Asia–France relations

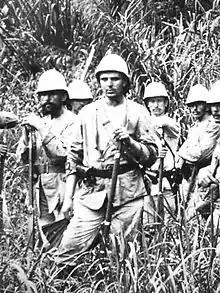
French soldiers in the Tonkin (c. 1890)

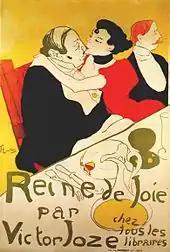
Henri de Toulouse-Lautrec lithograph poster of 1892, an example of Japonism

After these first experiences, France took a more active role in Asia from its base in India. France was able to establish the beginnings of a commercial and territorial empire in India, leading to the formation of French India. Active Franco-Indian alliances were established to reinforce French influence and counter British influence on the subcontinent. Suffren had a considerable role in upholding French naval power in the Indian Ocean.